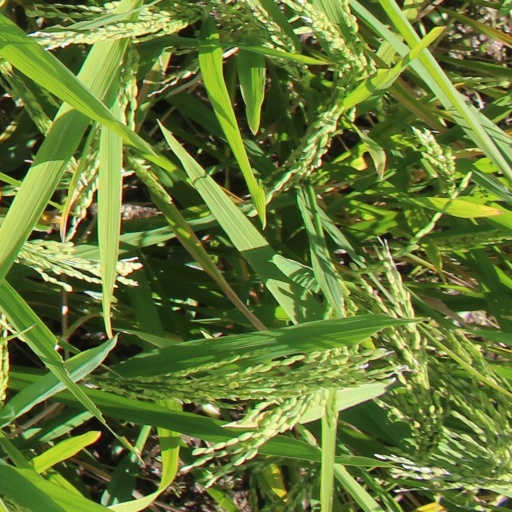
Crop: rice